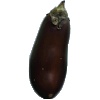
Label: eggplant